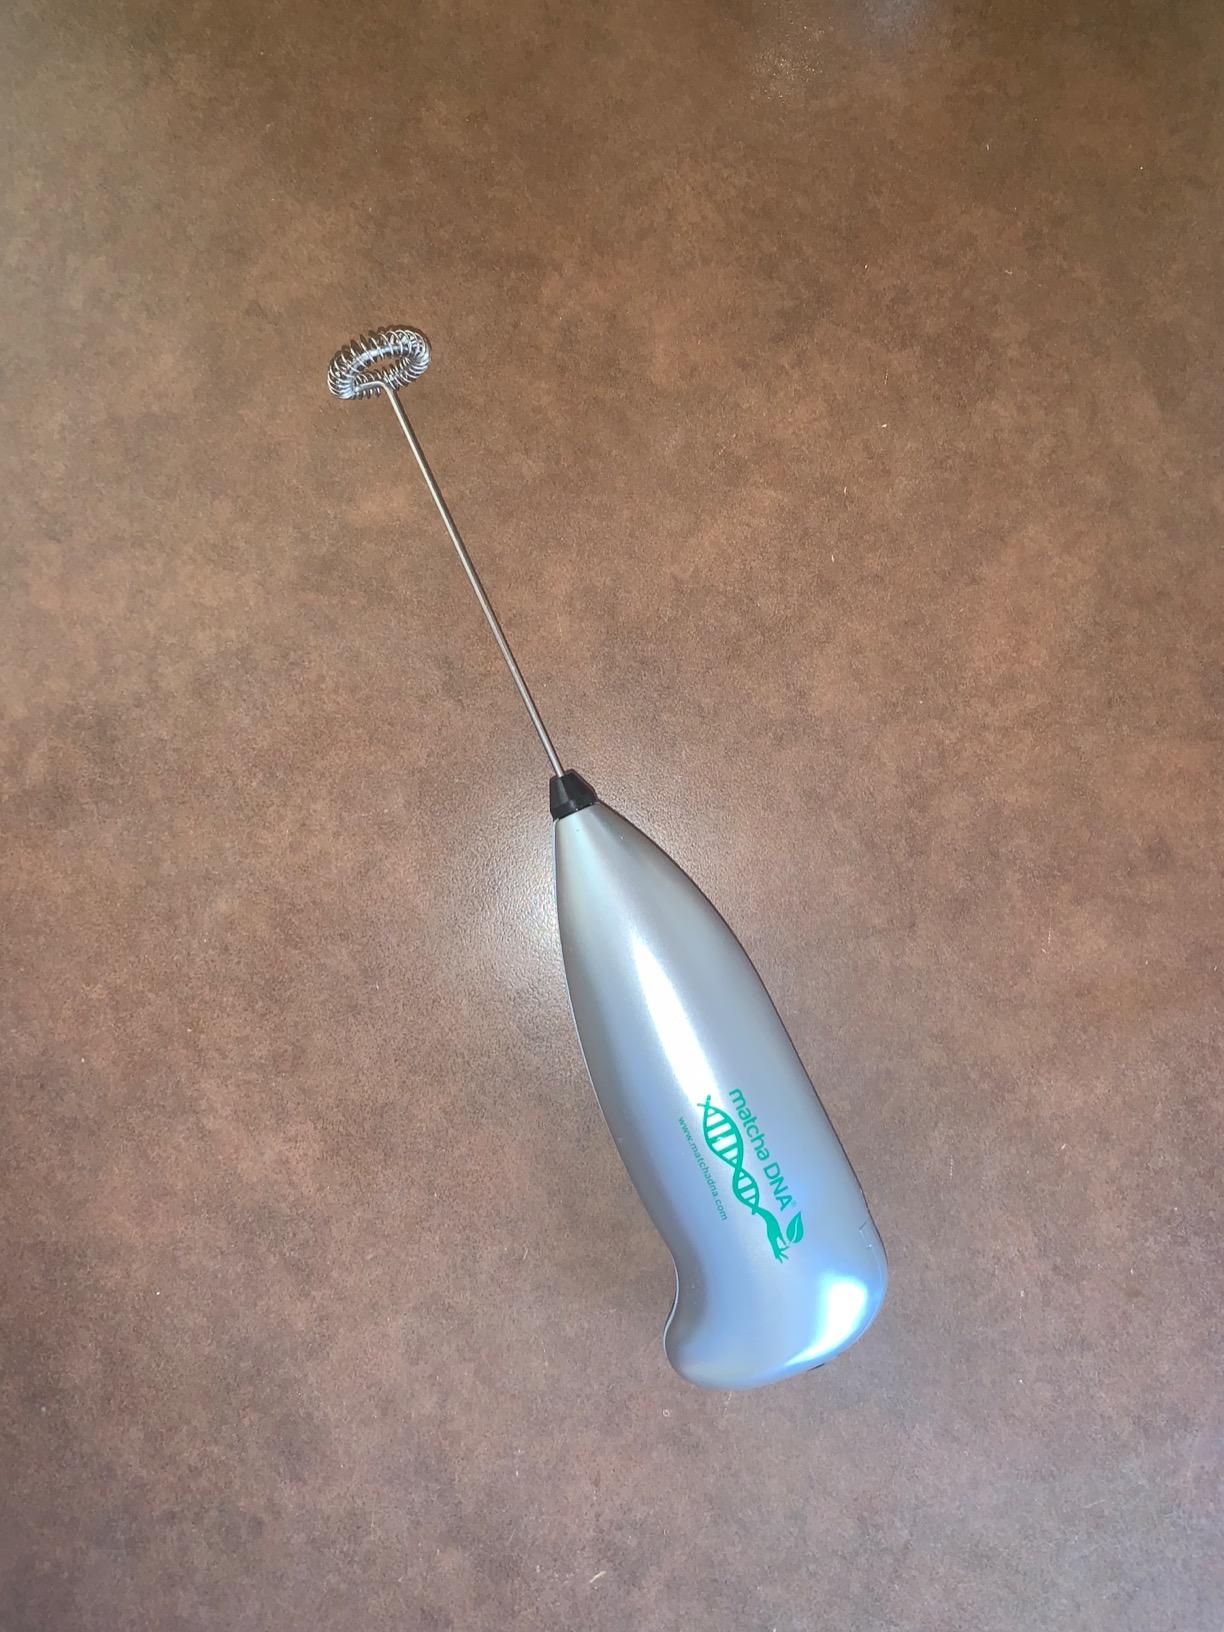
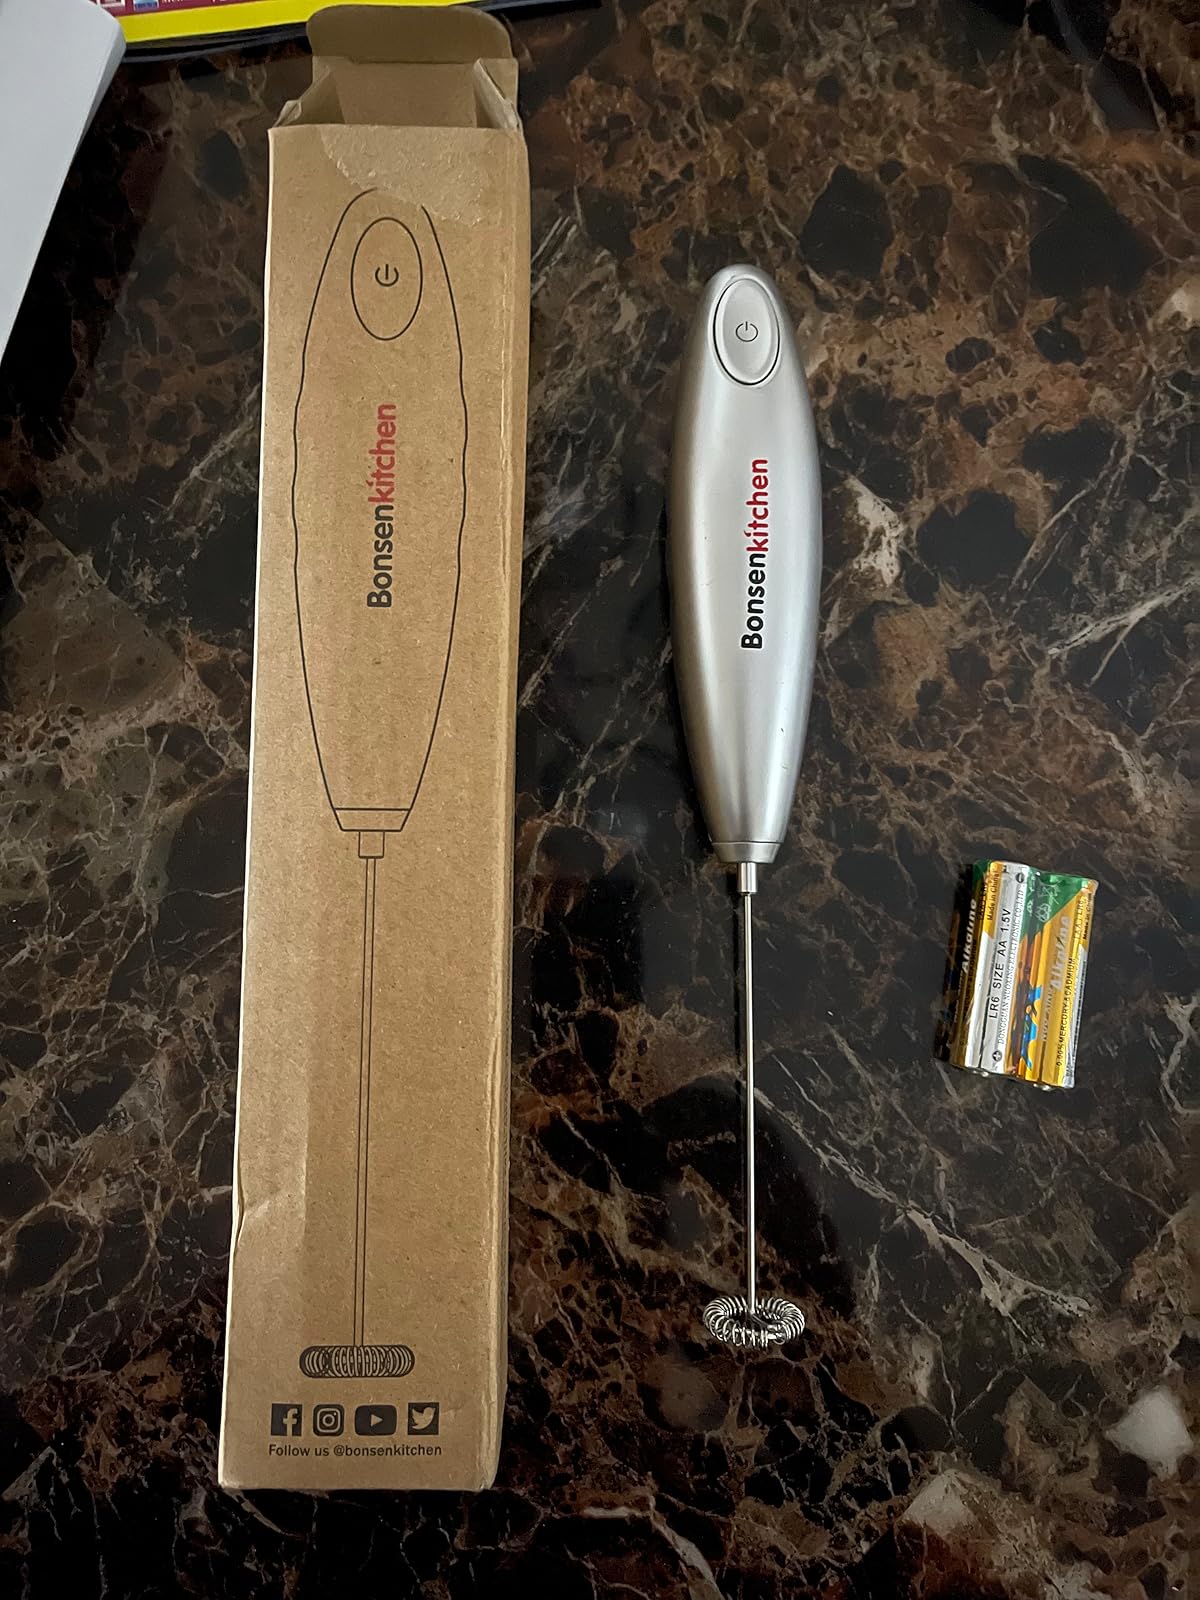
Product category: items_mixer
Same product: no